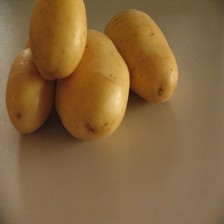
Label: others